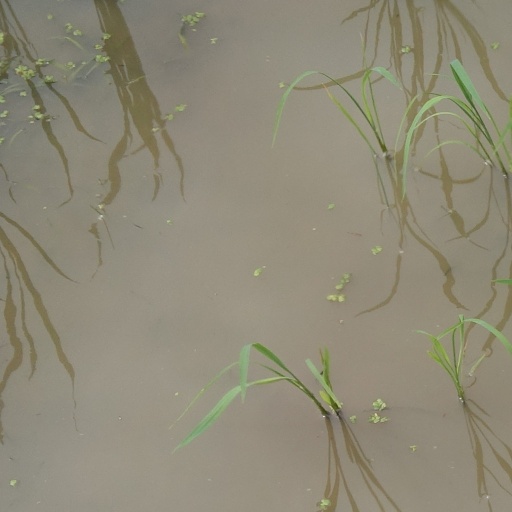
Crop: rice